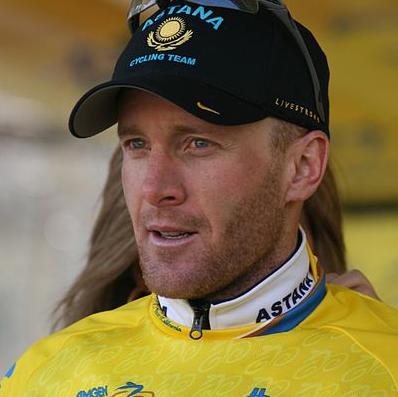
Age: 35